Shintaro Fujinami

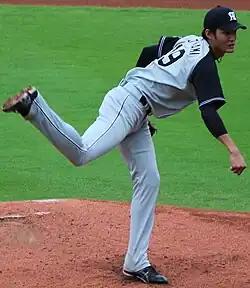
Fujinami with the Tigers in 2016

Fujinami's 2016 season was not as successful as his previous one. In 26 starts, he had just 7 wins against 11 losses with a 3.25 ERA. In 169 innings pitched, he allowed 152 hits, including a career-high 11 home runs. He recorded 176 strikeouts. He was selected to his fourth consecutive and final NPB All-Star Series roster.